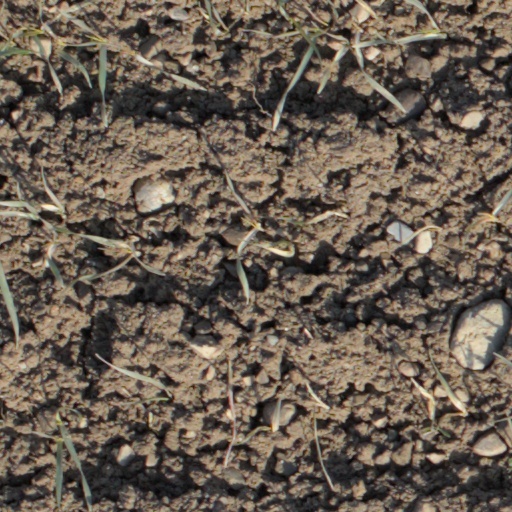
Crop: wheat